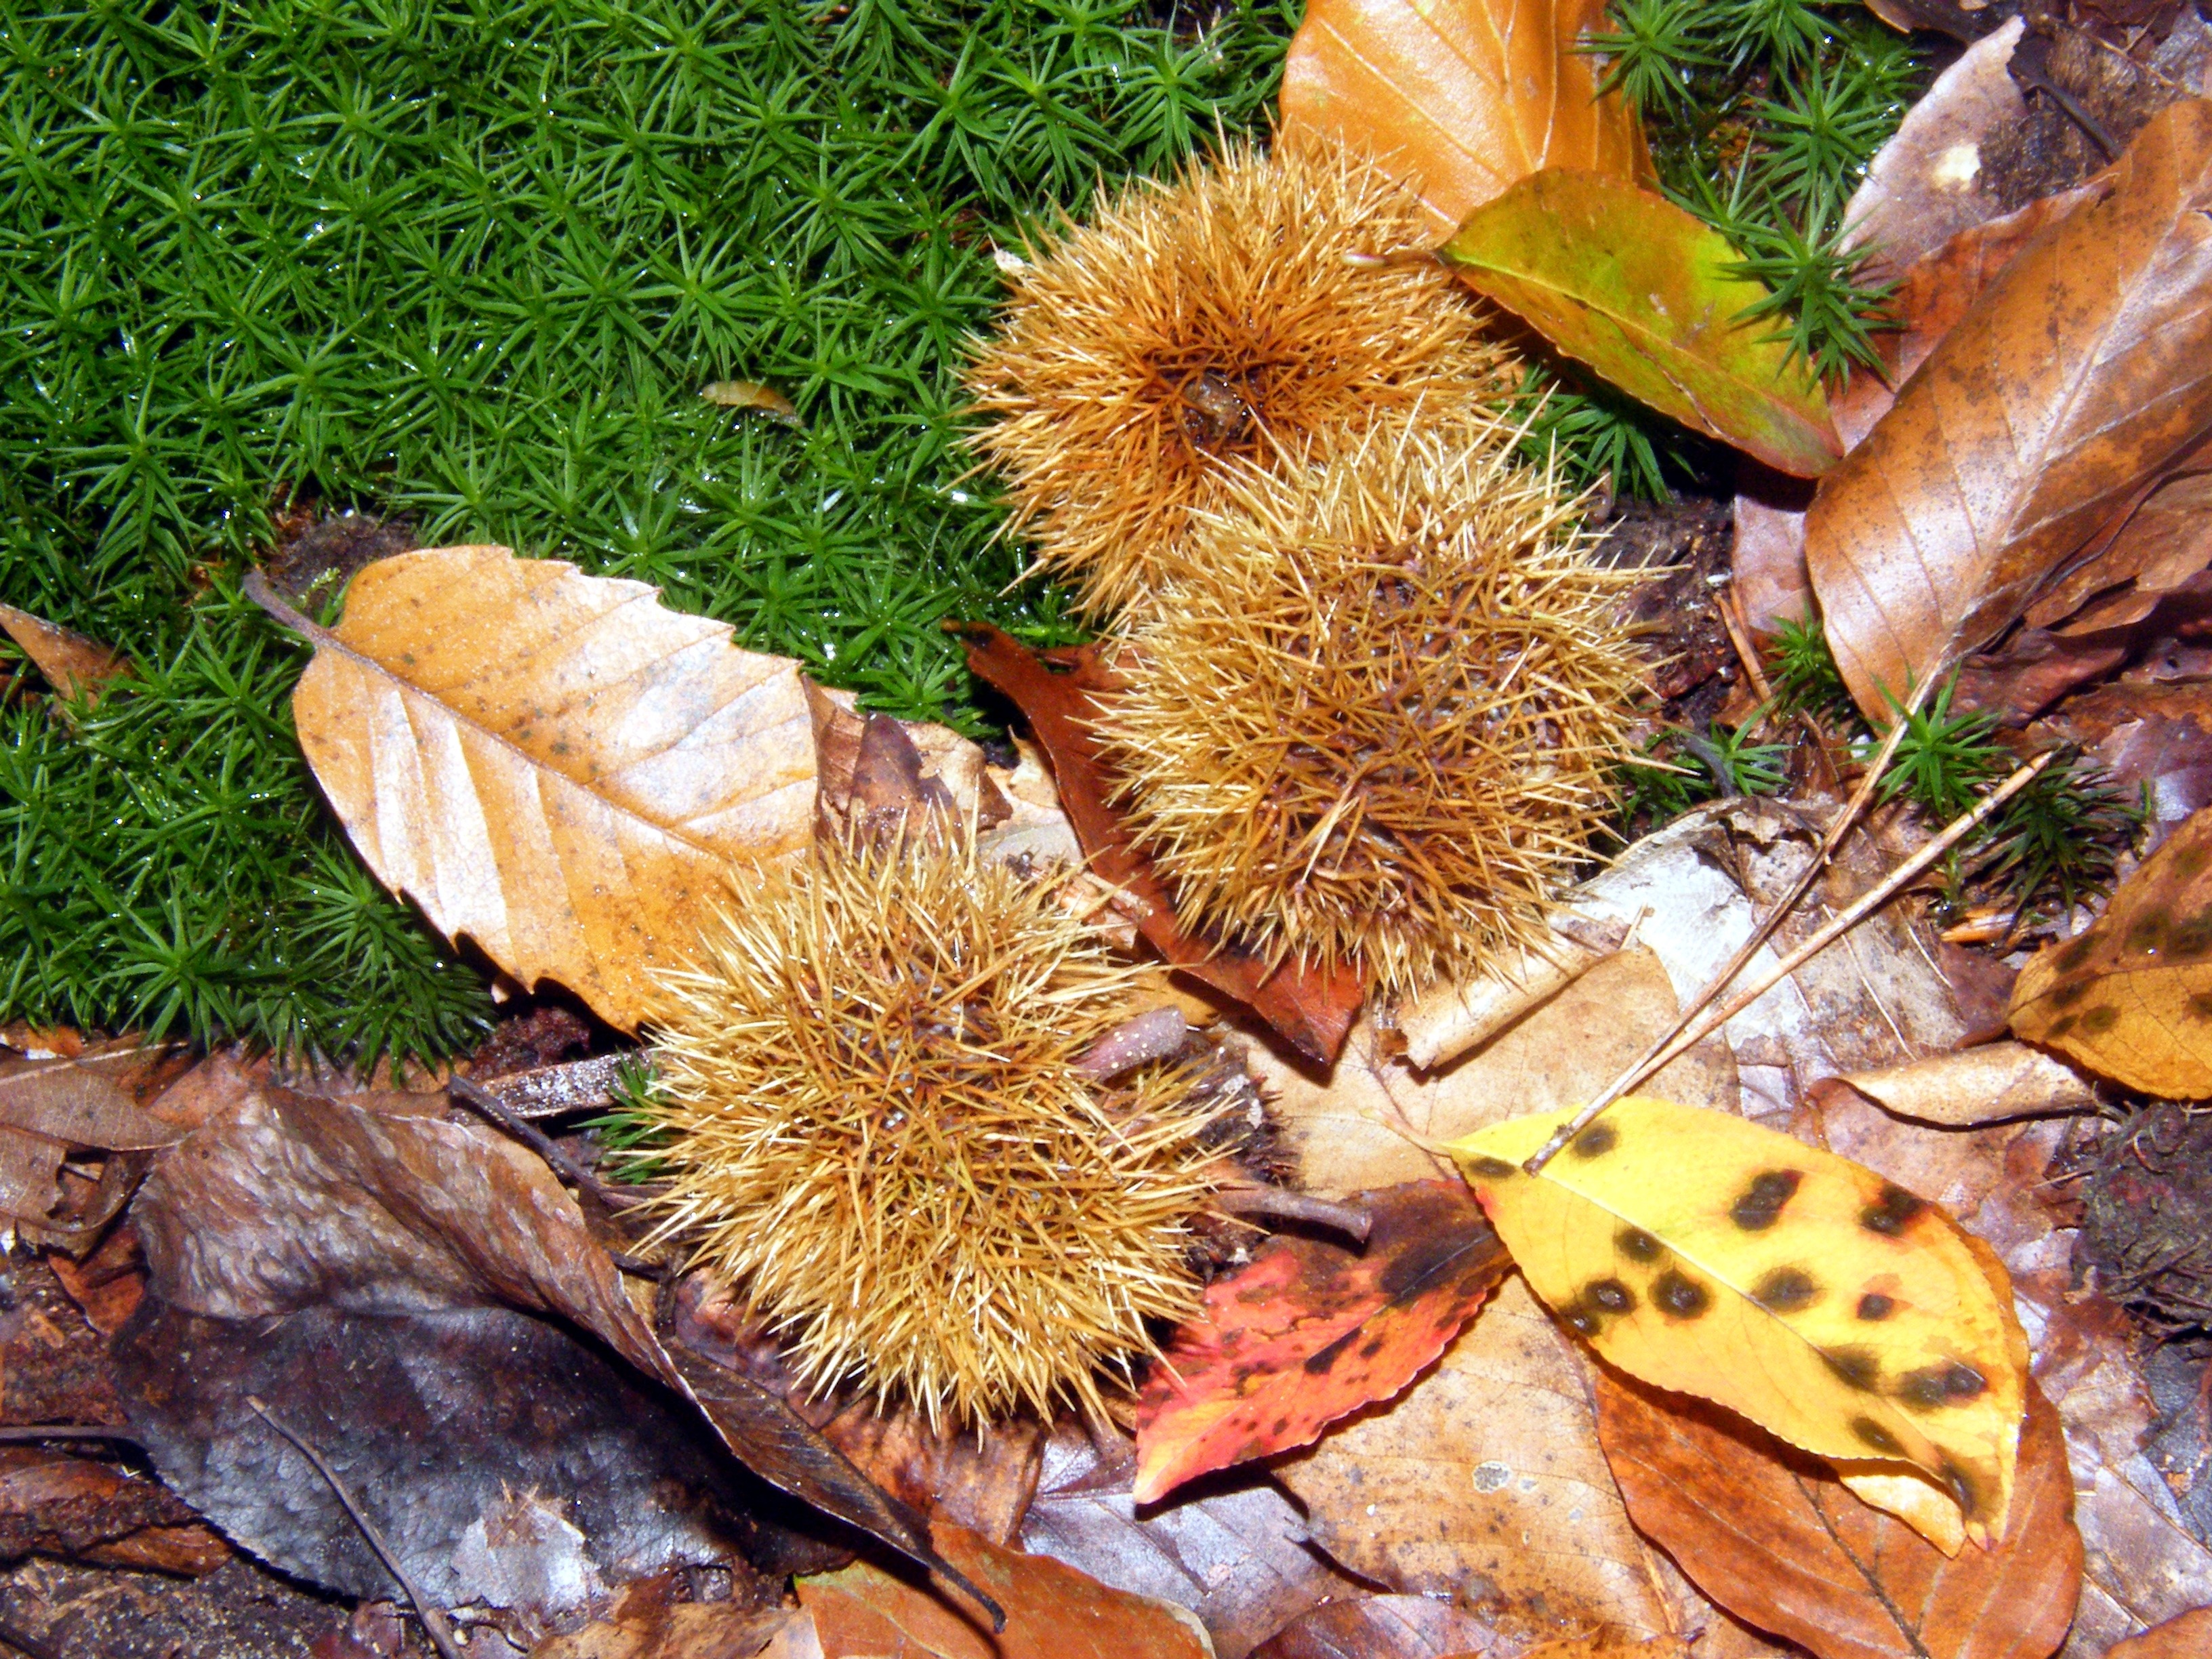
tree, forest, plant, leaf, flower, produce, autumn, colorful, flora, season, fauna, leaves, collect, spur, macro photography, maroni